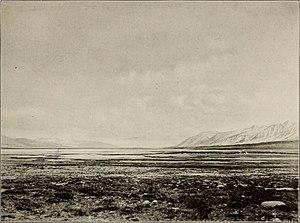
Le lac Chaqmaqtin, en persan : كول چقمقتين, est un lac d'Afghanistan situé à plus de 4 000 mètres d'altitude. Il est situé dans la vallée de Petit Pamir dans la région de Badakhchan. Ses dimensions sont de 9 kilomètres sur 2 kilomètres.